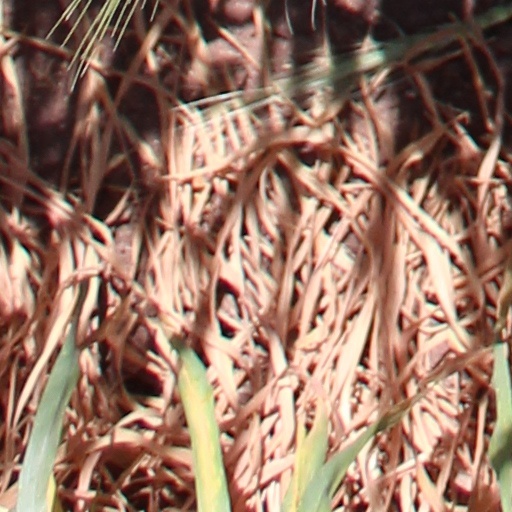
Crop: wheat